Tahiti rail

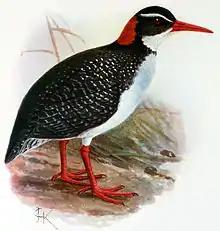
1907 illustration by John Gerrard Keulemans, based on Forster's plate; the legs are depicted too brightly red.

The Tahiti rail was found on the South Pacific island of Tahiti (part of the Society Islands archipelago) by naturalists who were part of the British explorer James Cook's second voyage around the world (1772–1775). The bird was illustrated by Georg Forster, who accompanied his father, the German naturalist Johann Reinhold Forster. The father and son were tasked with recording natural history during the voyage, with Georg as the draughtsman. The plate (no. 128) is life-sized and is kept at the Natural History Museum in London. It is inscribed with the words "Rallus pacificus. Taheitee. Oomnaoe. Oomeea keto ōw'". No specimens of this bird have been preserved, but it is presumed that Forster saw a skin. The English naturalist John Latham referred to this species as the "Pacific Rail" in 1785, and the German naturalist Johann Friedrich Gmelin formally named the bird "Rallus pacificus" in 1789, based on Latham's account. In 1844 the German naturalist Hinrich Lichtenstein published J.R. Forster's account of the discoveries made during the journey, including his description of the Tahiti rail.